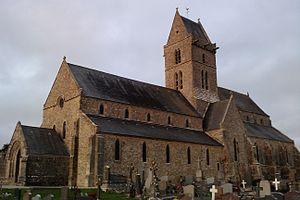
Eglise Saint-Pierre de fr:Vesly (Manche)
Cet article recense les monuments historiques situés dans l'arrondissement de Coutances, dans le département de la Manche.
L'église Saint-Pierre est une église catholique située à Vesly, en France.
Vesly est une commune française, située dans le département de la Manche en région Normandie, peuplée de 725 habitants.